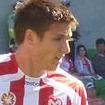
Age: 23